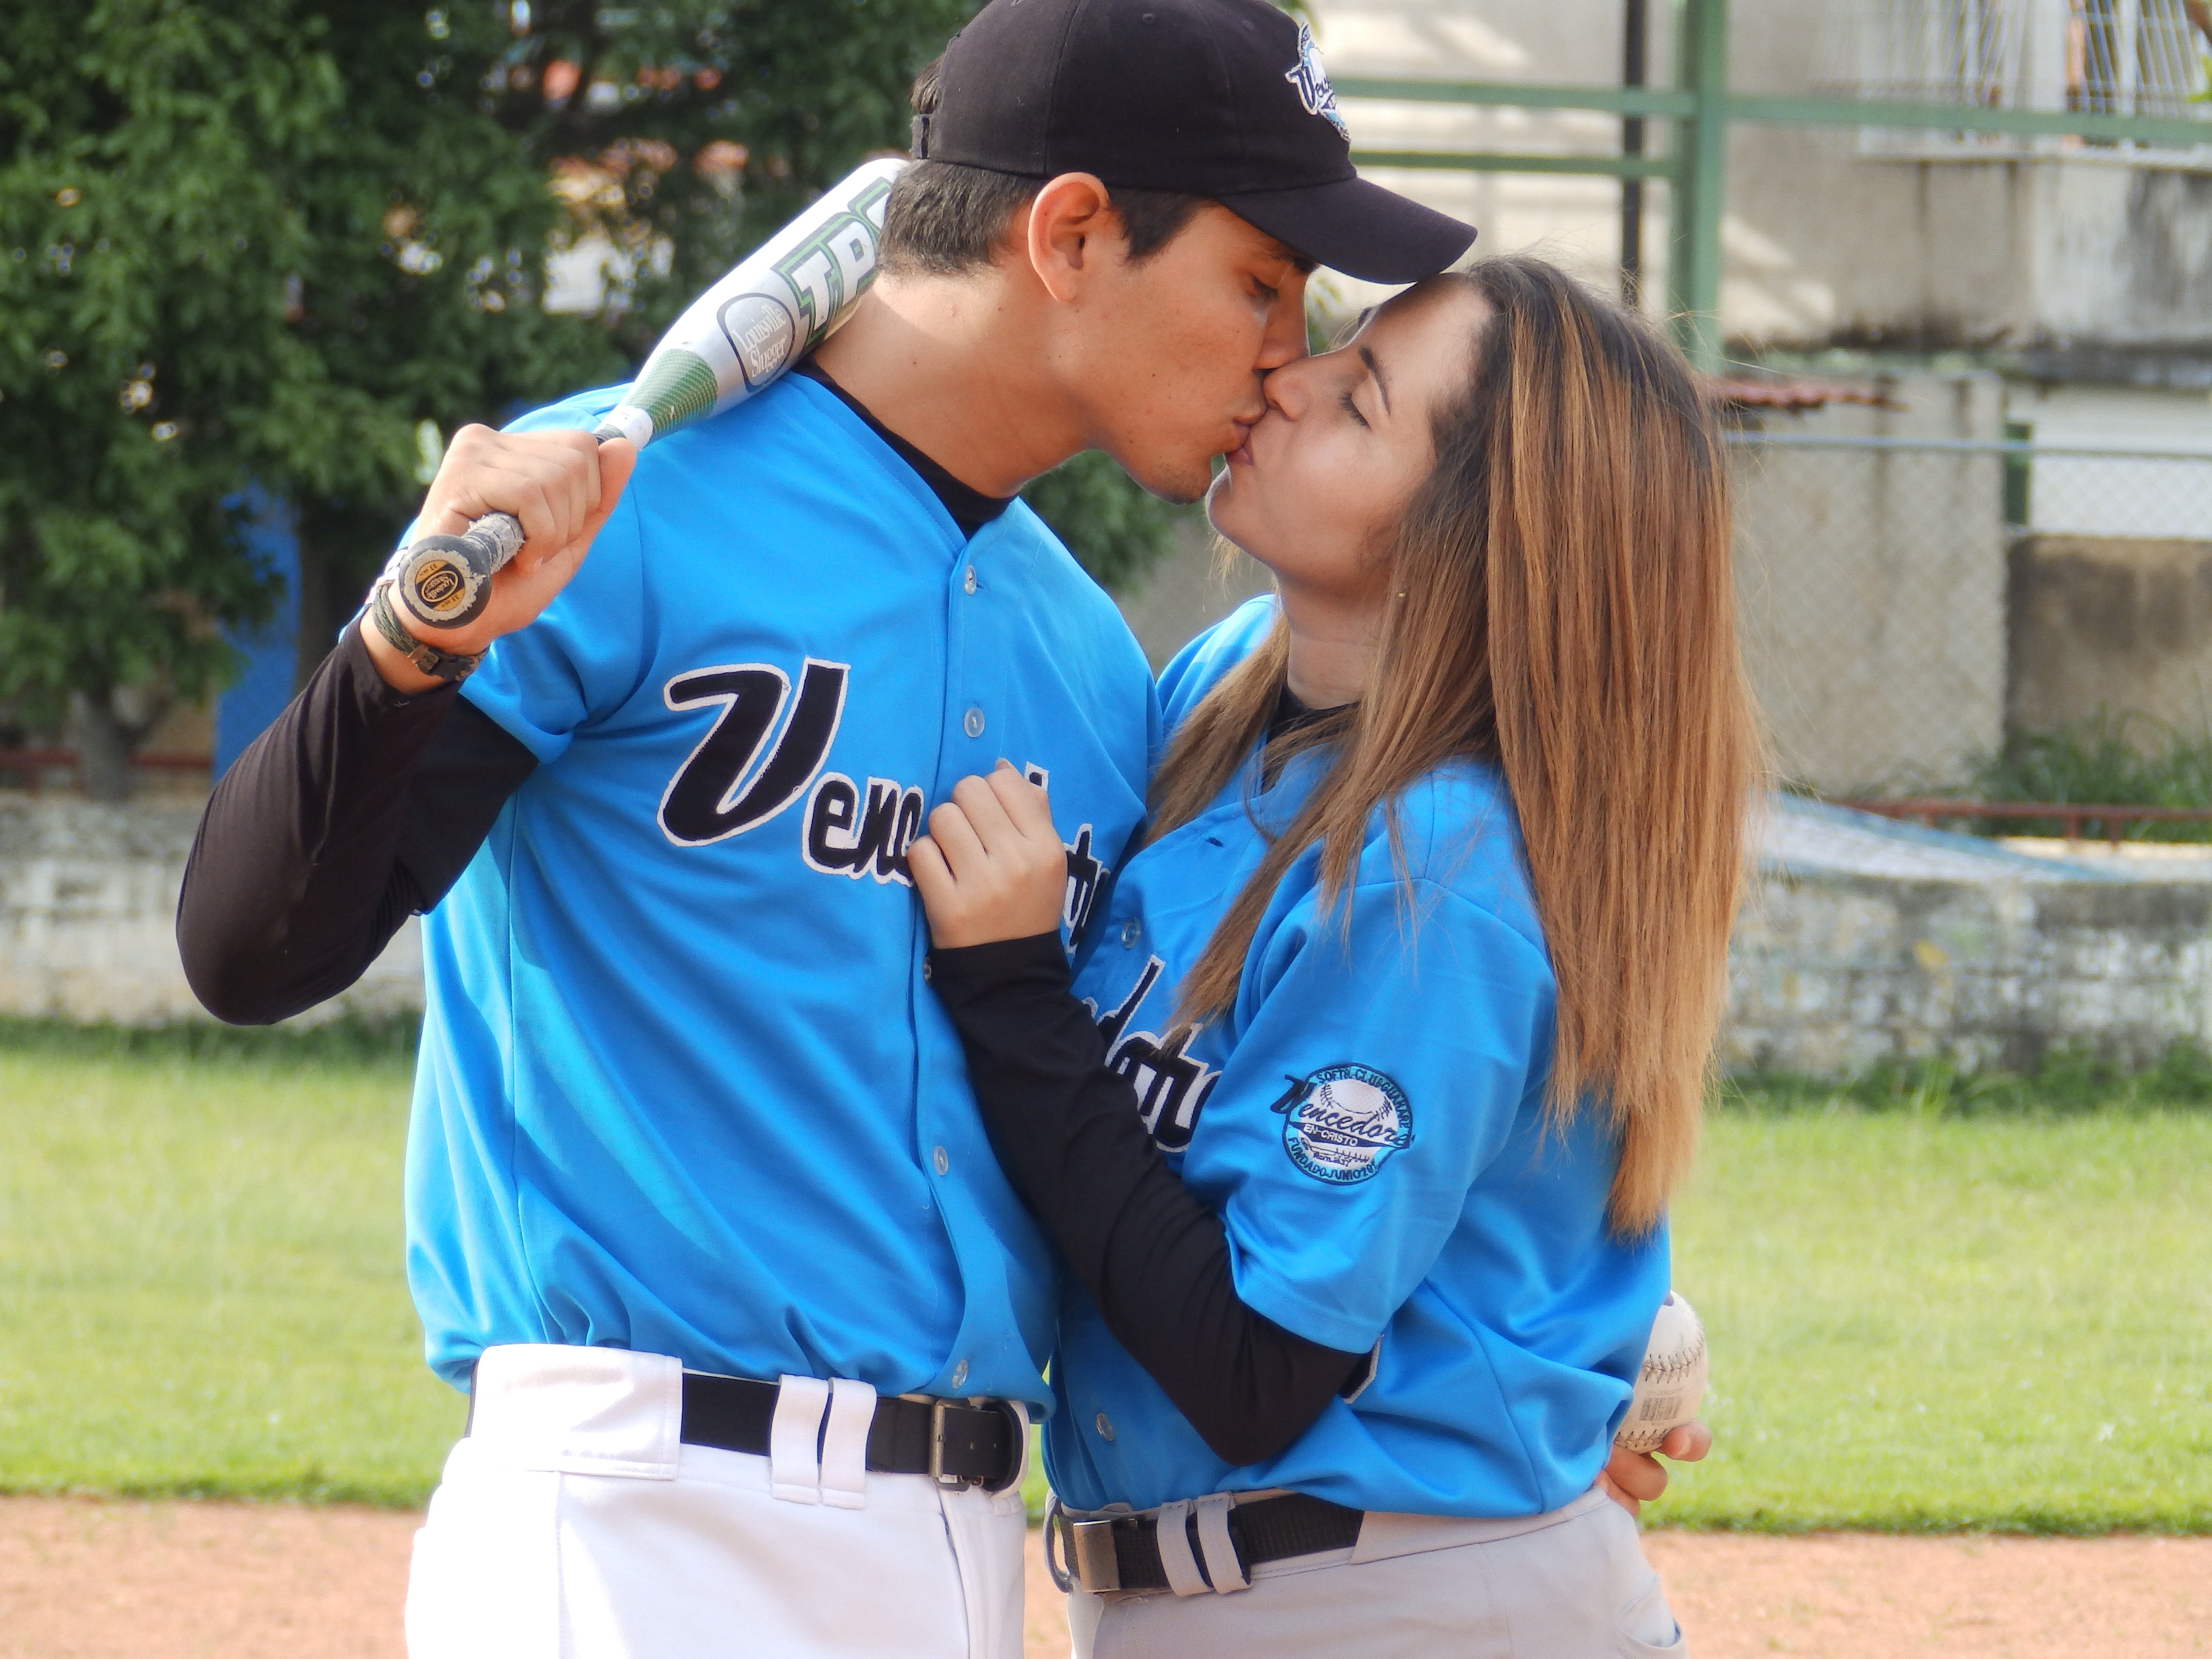
baseball, love, softball, baseball player, ball game, baseball positions, team sport, bat and ball games, interaction, shoulder, sports, sports uniform, uniform, college softball, product, fun, player, team, pitcher, pitch